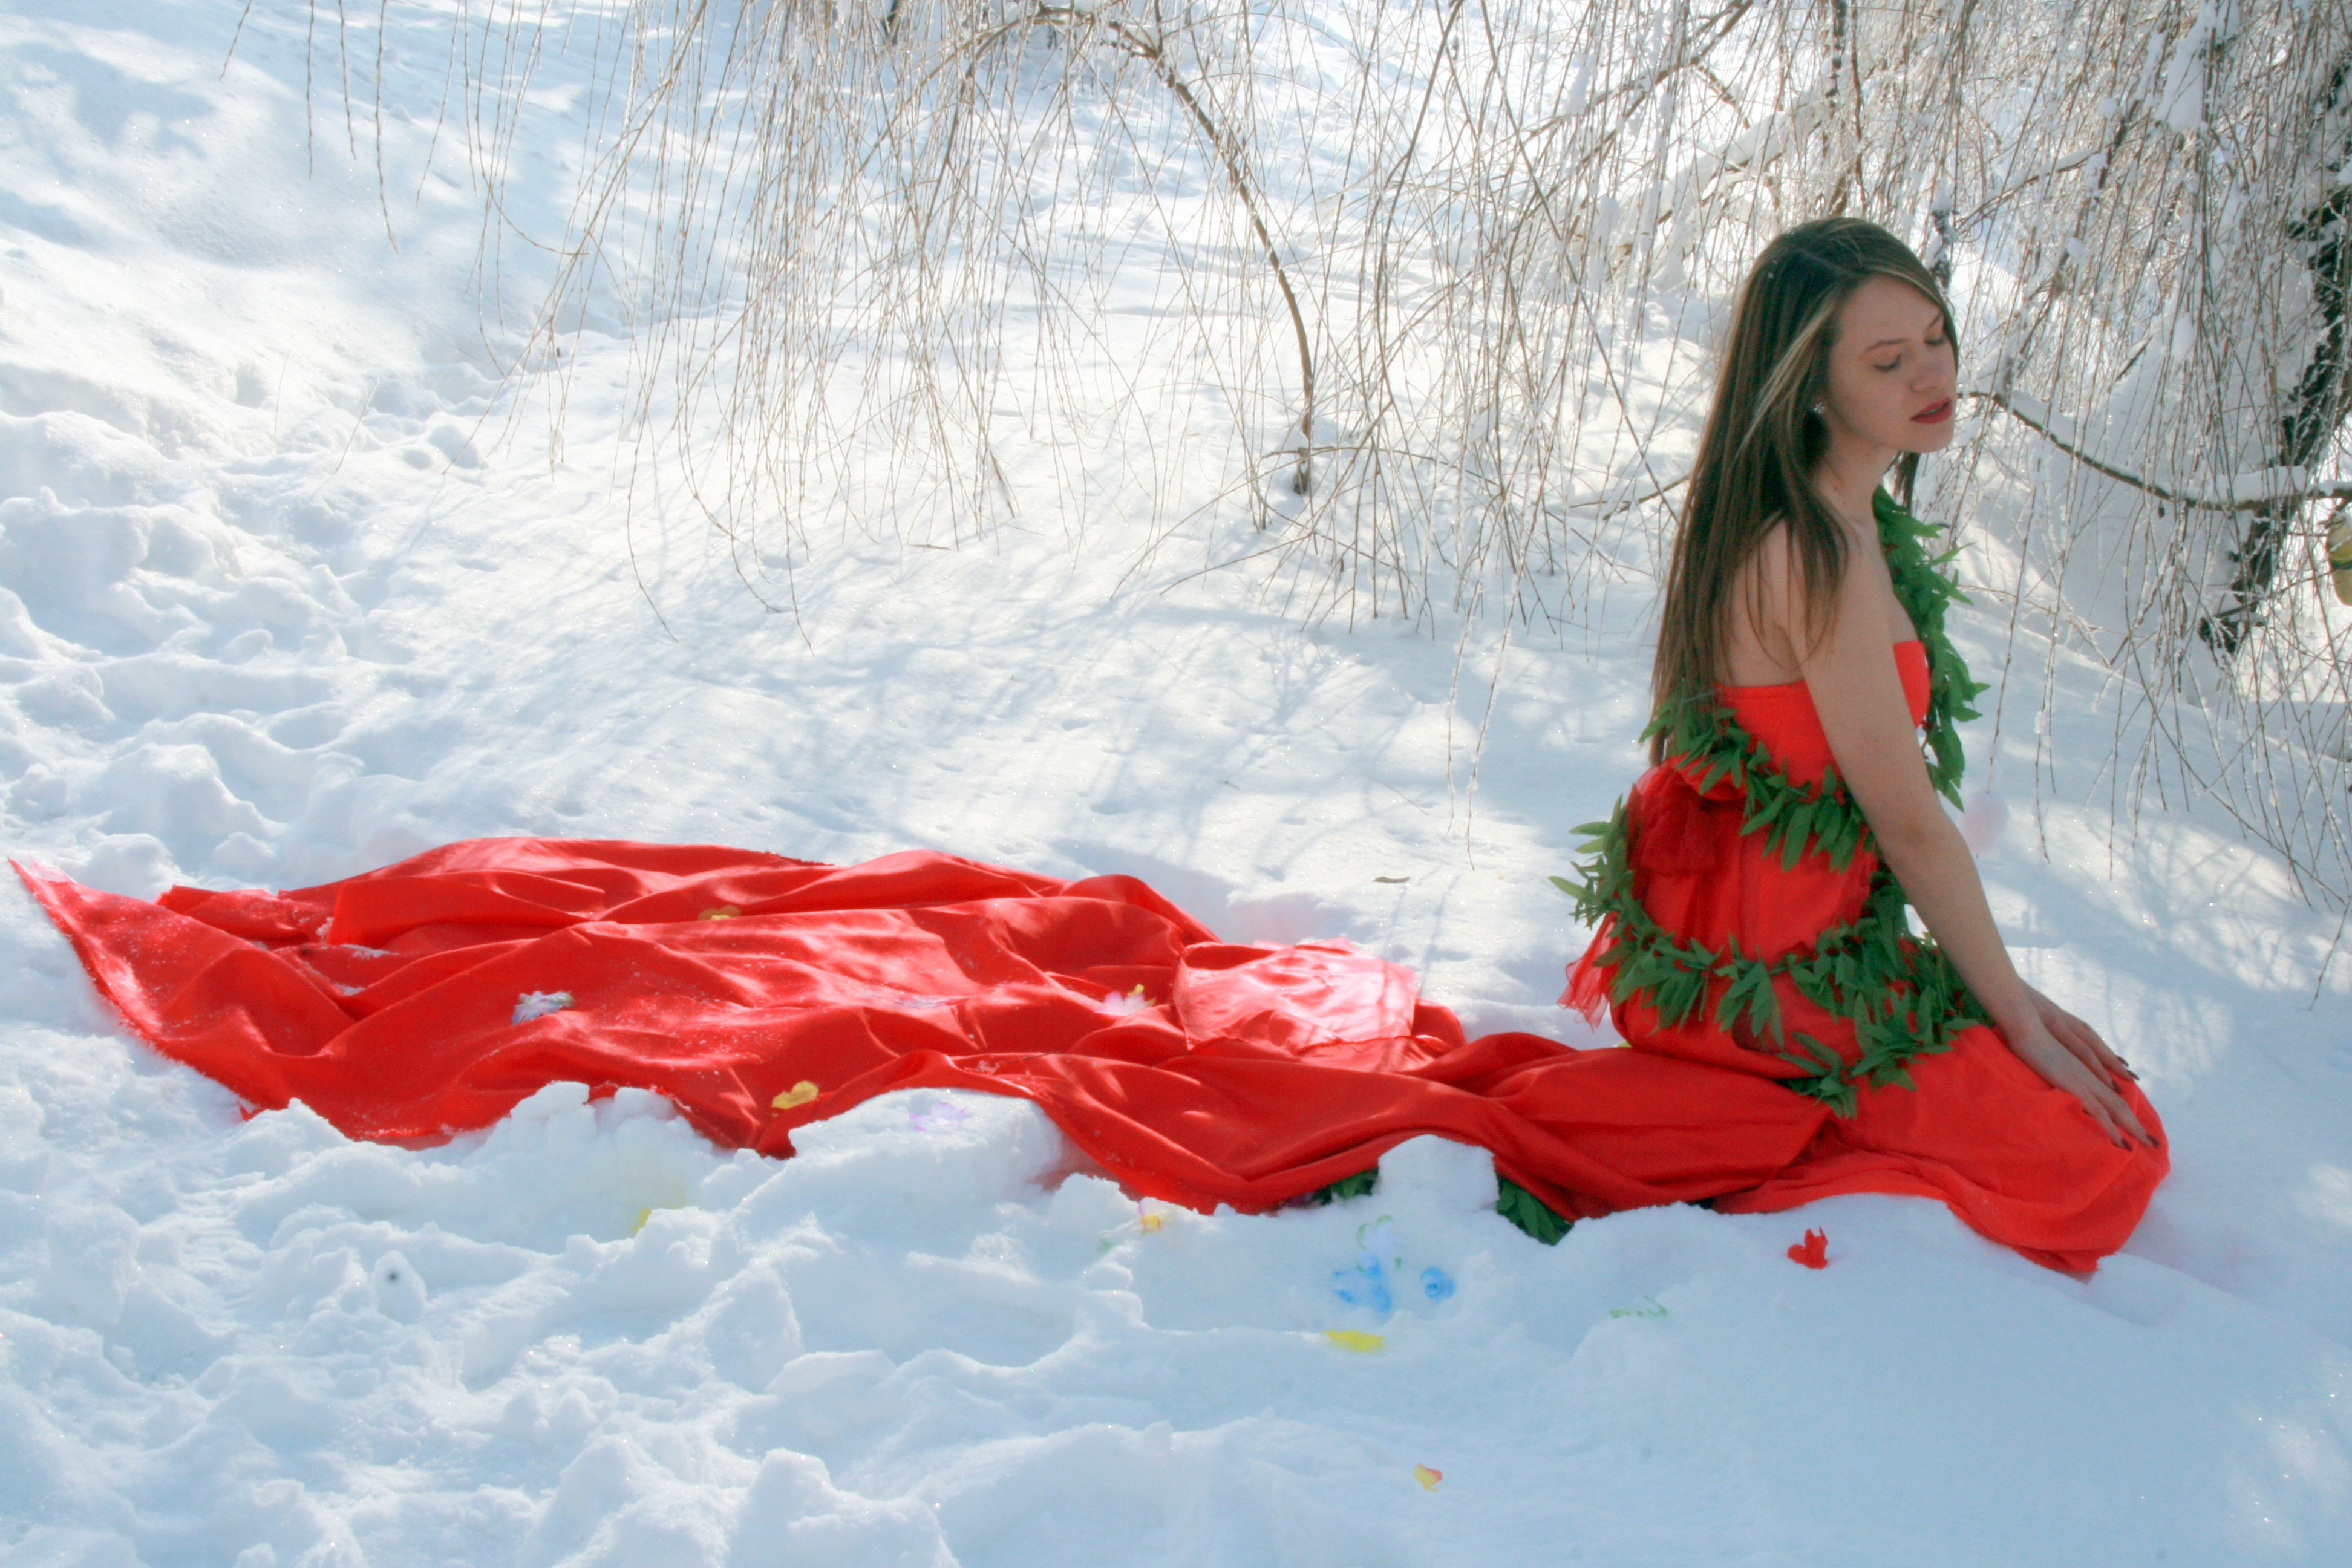
snow, winter, girl, white, flower, red, blonde, season, life, dress, beauty, princess